Thomas Chittenden (Vermont state senator)

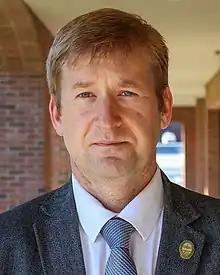
Chittenden in 2021

Thomas Ira Chittenden (born October 8, 1977) is an American politician from Vermont and a member of the Vermont Democratic Party. He was elected as a Vermont State Senator on November 3, 2020 as one of the six senators representing Chittenden County. He is a South Burlington City Councilor (2015 to present) serving in his third term. He has also been twice elected by the faculty of the University of Vermont to serve as their Faculty Senate President (2019–2020). He also served as the Chair and Vice Chair of Green Mountain Transit Authority (2015–2020).